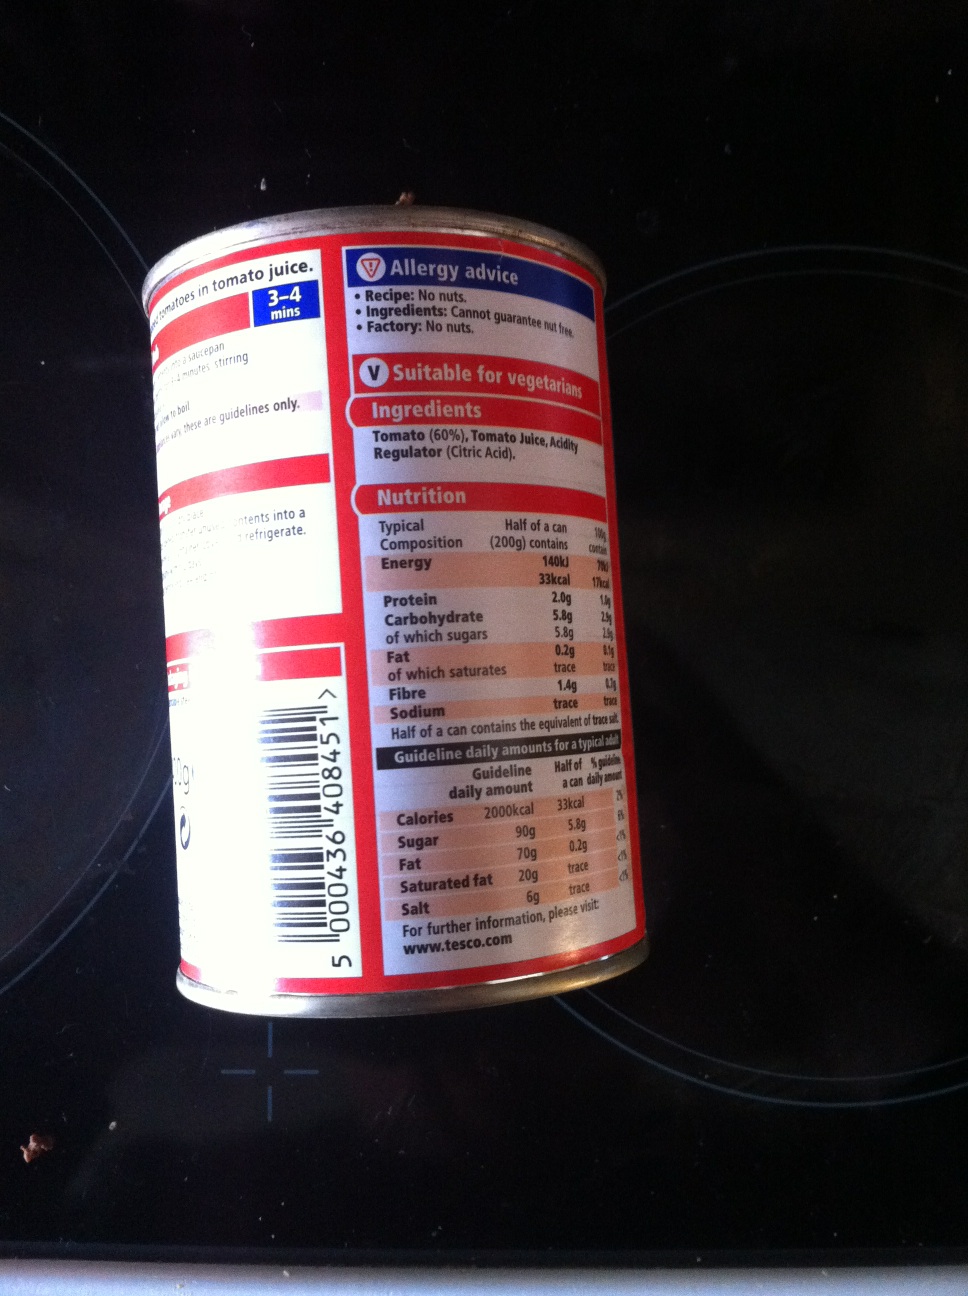Question: Please could you tell me what's in this tin, thank you.
Answer: unanswerable